Brushstrokes series

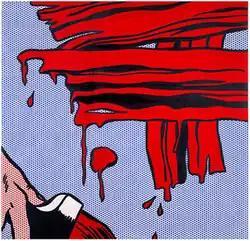
"Brushstrokes" (1965) was the first element of the "Brushstrokes" series.

"Brushstrokes" series is the name for a series of paintings produced in 1965-1966 by Roy Lichtenstein. It also refers to derivative sculptural representations of these paintings that were first made in the 1980s. In the series, the theme is art as a subject, but rather than reproduce masterpieces as he had starting in 1962, Lichtenstein depicted the gestural expressions of the painting brushstroke itself. The works in this series are linked to those produced by artists who use the gestural painting style of abstract expressionism made famous by Jackson Pollock, but differ from them due to their mechanically produced appearance. The series is considered a satire or parody of gestural painting by both Lichtenstein and his critics. After 1966, Lichtenstein incorporated this series into later motifs and themes of his work.